Ivan Goranov

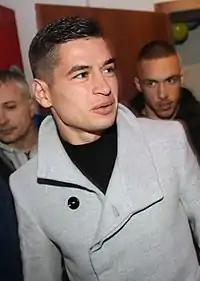
Goranov in 2018

Ivan Pavlov Goranov (born 10 June 1992) is a Bulgarian professional footballer who plays as a left-back for Greek Super League 2 club Chania.